Eperisone

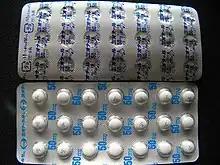
Japanese package of eperisone

Eperisone also facilitates voluntary movement of the upper and lower extremities without reducing muscle power; it is therefore useful during the initial stage of rehabilitation and as a supporting drug during subsequent rehabilitative therapy.